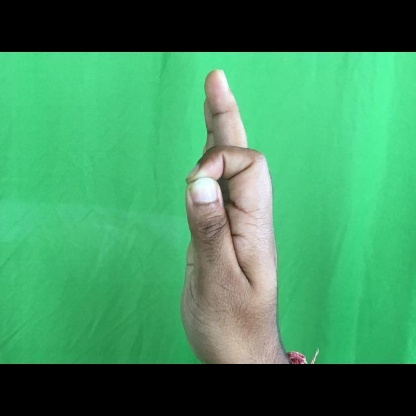
Mudra: Aralam